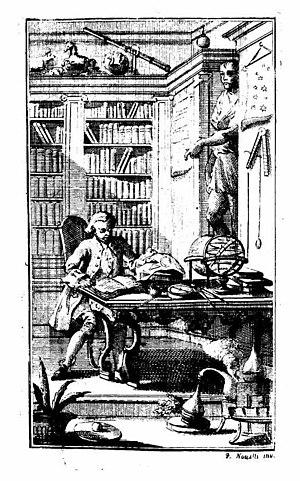
Pierre Louis Moreau de Maupertuis, baptisé le 28 septembre 1698 à Saint-Jouan-des-Guérets près de Saint-Père-Marc-en-Poulet et de Saint-Malo et mort à Bâle le 27 juillet 1759, est un philosophe, mathématicien, physicien, astronome et naturaliste français des XVIIᵉ et XVIIIᵉ siècles qui contribua notamment à la diffusion des théories de Newton hors d'Angleterre, et à l'établissement du principe de moindre action.